Mongol campaign against the Nizaris

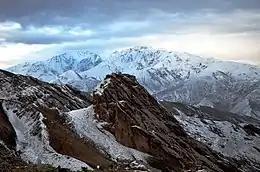
The rock of Alamut

The Mongols campaigned against the Nizari heartland of Alamut and Rudbar from three directions. The right wing, under Buqa Temür and Köke Ilgei, marched via Tabaristan. The left wing, under Tegüder and Kitbuqa, marched via Khuwar and Semnan. The center was under Hulegu himself. Meanwhile, Hülegü sent another warning to Khurshah. Khurshah was at the Maymun-Diz fortress and was apparently playing for time; by resisting longer, the arrival of winter could have stopped the Mongol campaigning. He sent his vizier Kayqubad; they met the Mongols in Firuzkuh and offered the surrender of all strongholds except Alamut and Lambsar, and again asked for a year's delay for Khurshah to visit Hülegü in person. Meanwhile, Khurshah ordered Gerdkuh and the fortresses of Quhistan to surrender, which their chiefs did, but the garrison of Gerdkuh continued to resist. The Mongols continued to advance and reached Lar, Damavand, and Shahdiz. Khurshah sent his 7- or 8-years-old son as a show of good faith, but he was sent back due to his young age. Khurshah then sent his second brother Shahanshah (Shahin Shah), who met the Mongols at Rey. But Hülegü demanded the dismantling of the Nizari fortifications to show his goodwill.